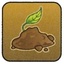
Concepts: Earth
Ground